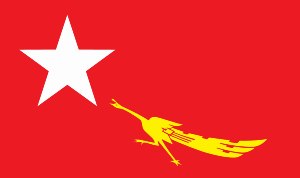
Nationalligaen for demokrati
Nationalligaens flag
Nationalligaen for demokrati, på engelsk benævnt National League for Democracy eller NLD, er Burmas vigtigste politiske oppositionsparti, ledet af Nobelpristageren Aung San Suu Kyi. Partiet blev oprettet i 1988 og tog i landets første flerpartivalg i 1990 392 af 492 parlamentspladser. Den styrende socialistiske militærjunta State Law and Order Restoration Council nægtede imidlertid at give magten fra sig, og Aung San Suu Kyi sattes i husarrest.